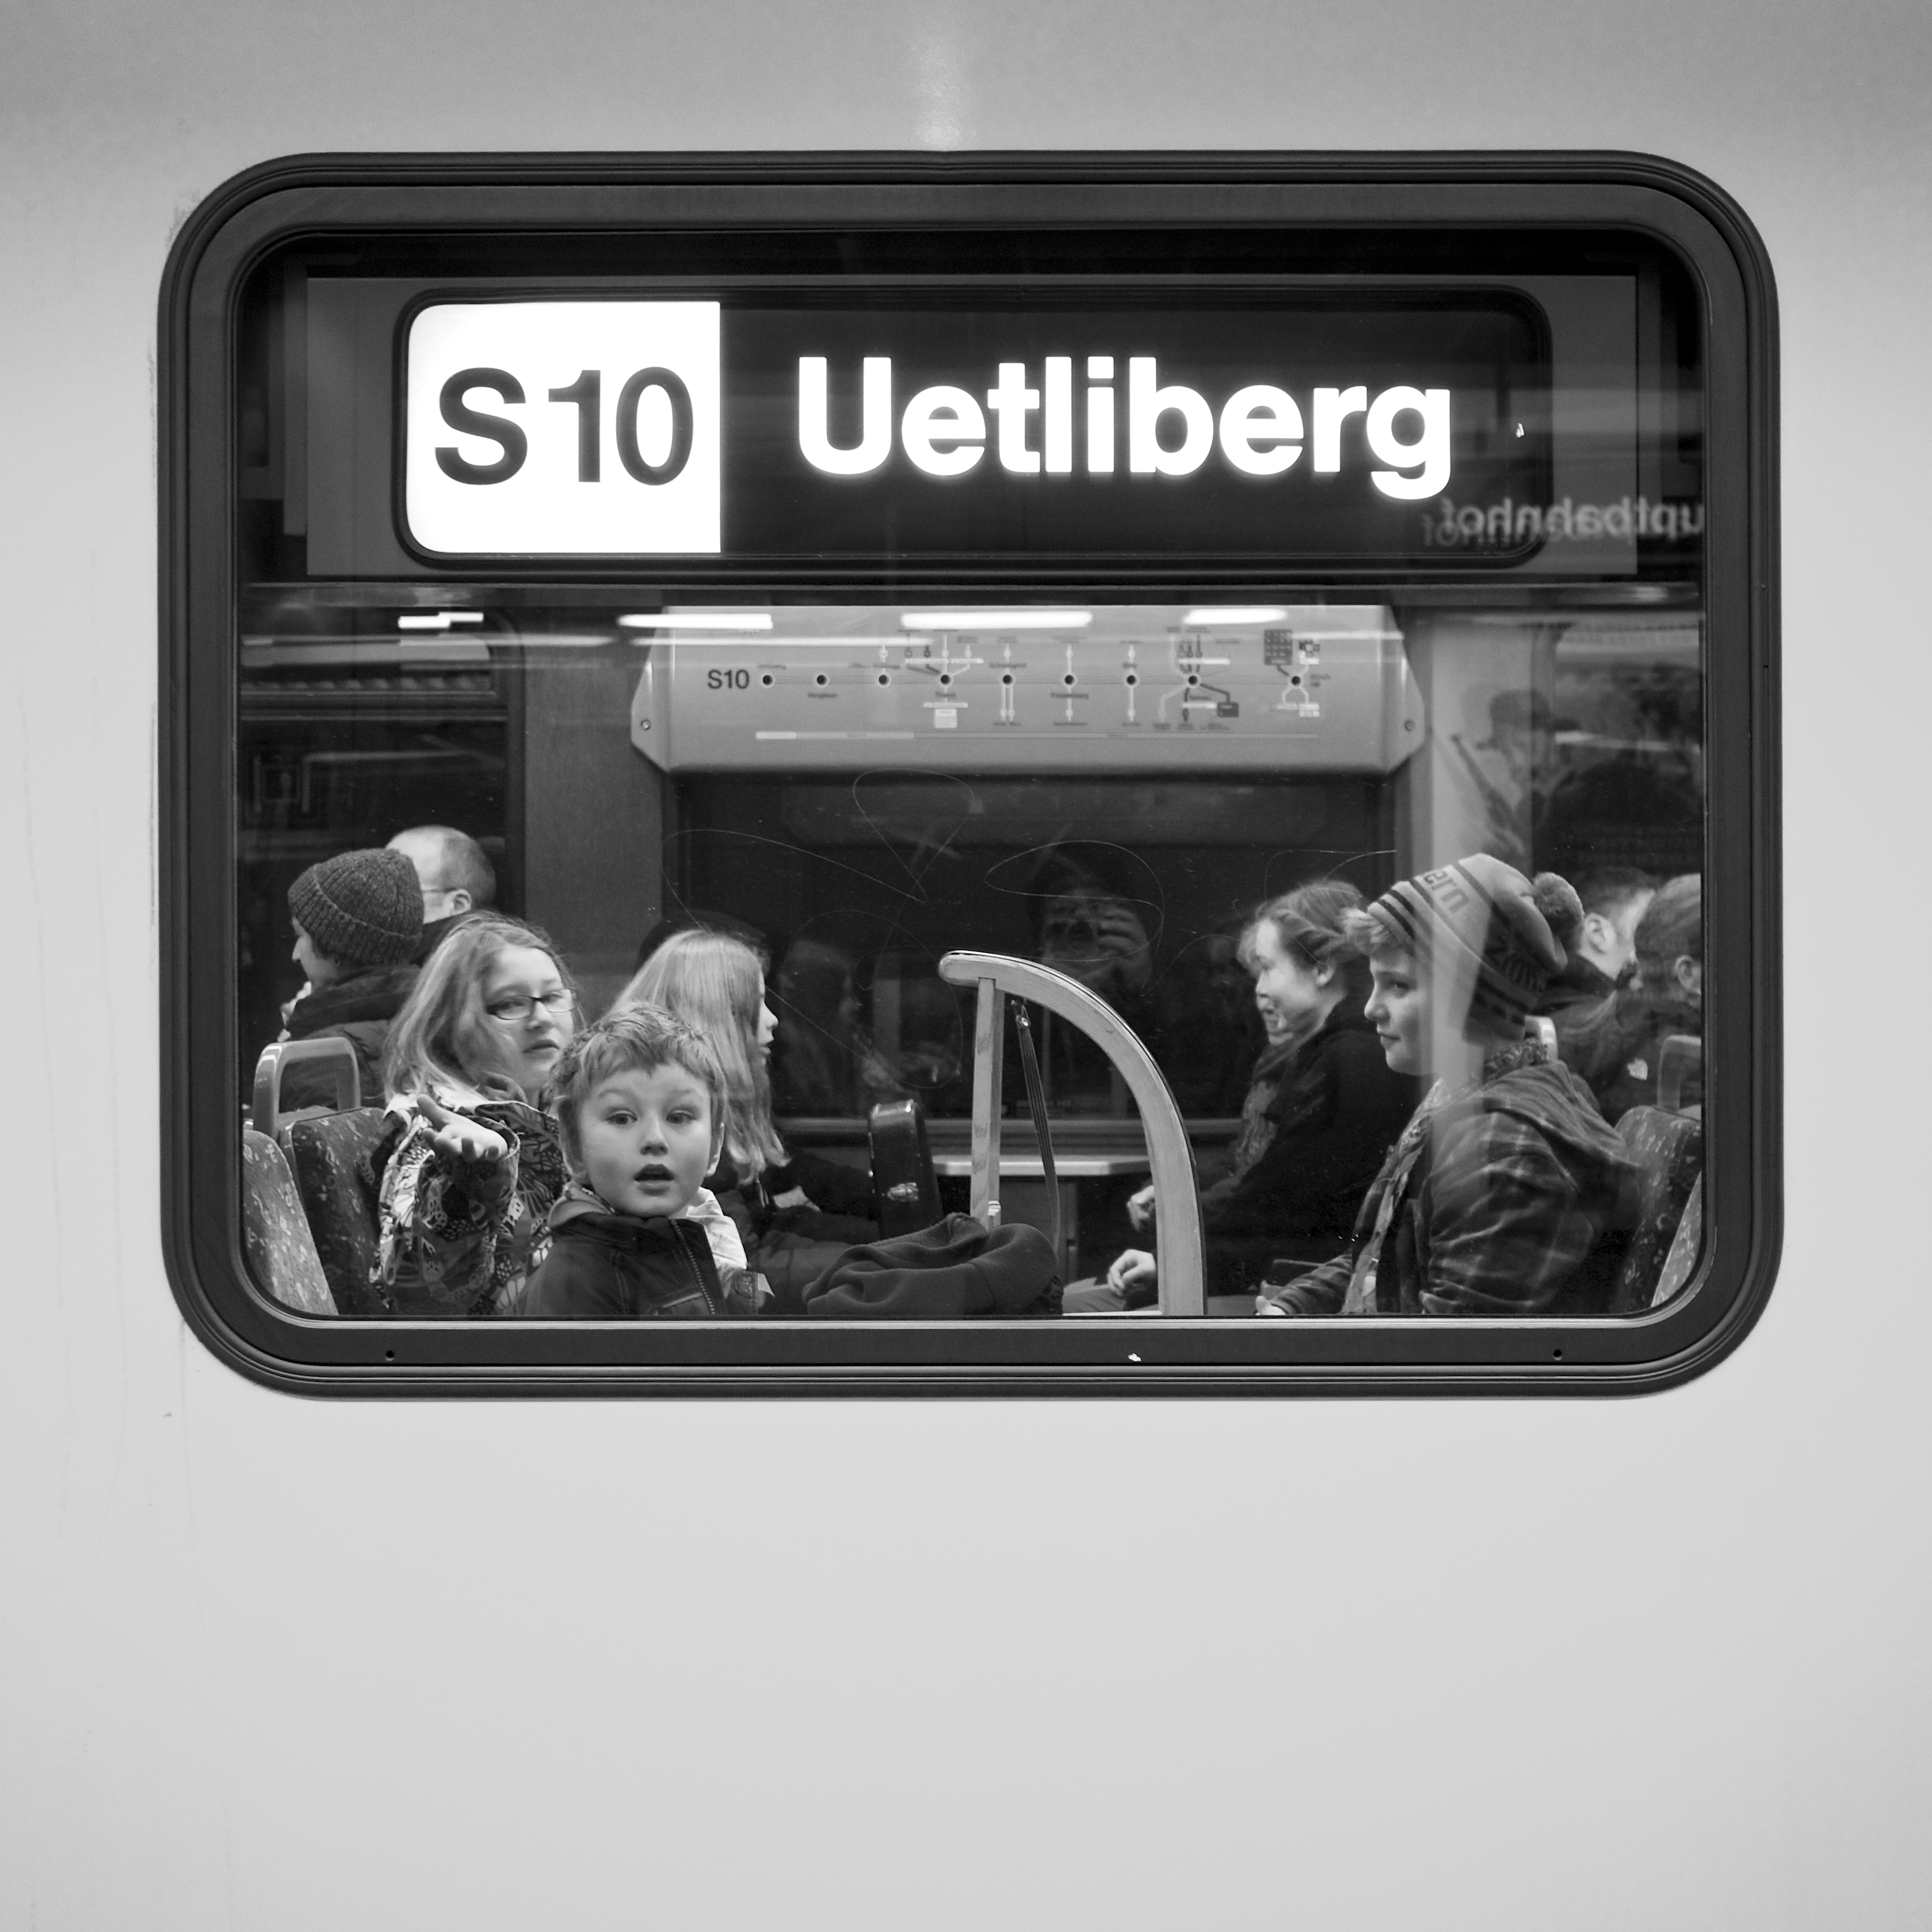
black and white, white, street, photography, ebook, training, gadget, black, monochrome, font, streetphotography, flickr, thomas, video, electronics, olympus, omd, fuji, leica, monochrom, leuthard, hcb, thomasleuthard, monochrome photography